List of automobiles known for negative reception

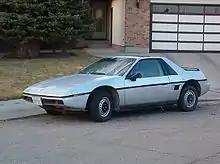
1985 Pontiac Fiero

Introduced in 1983, the Renault Alliance was a compact car co-developed by French automaker Renault and American Motors for sale in the United States, sourced from the European market Renault 11. While initial sales were strong and the car earned critical acclaim, retroactive reviews of the Alliance are strongly negative. "Car and Driver" included the Alliance on its list of "The 10 Most Embarrassing Award Winners in History", using the piece to apologize for placing the Alliance on their 10 Best list in 1983 and continued by writing, "The Alliance proved that Wisconsin workers could assemble a Renault with the same indifference to quality that was a hallmark of the French automotive industry. By the late '80s, the sight of rusted Alliances abandoned alongside America's roads was so common that their resale value had dropped to nearly zero."